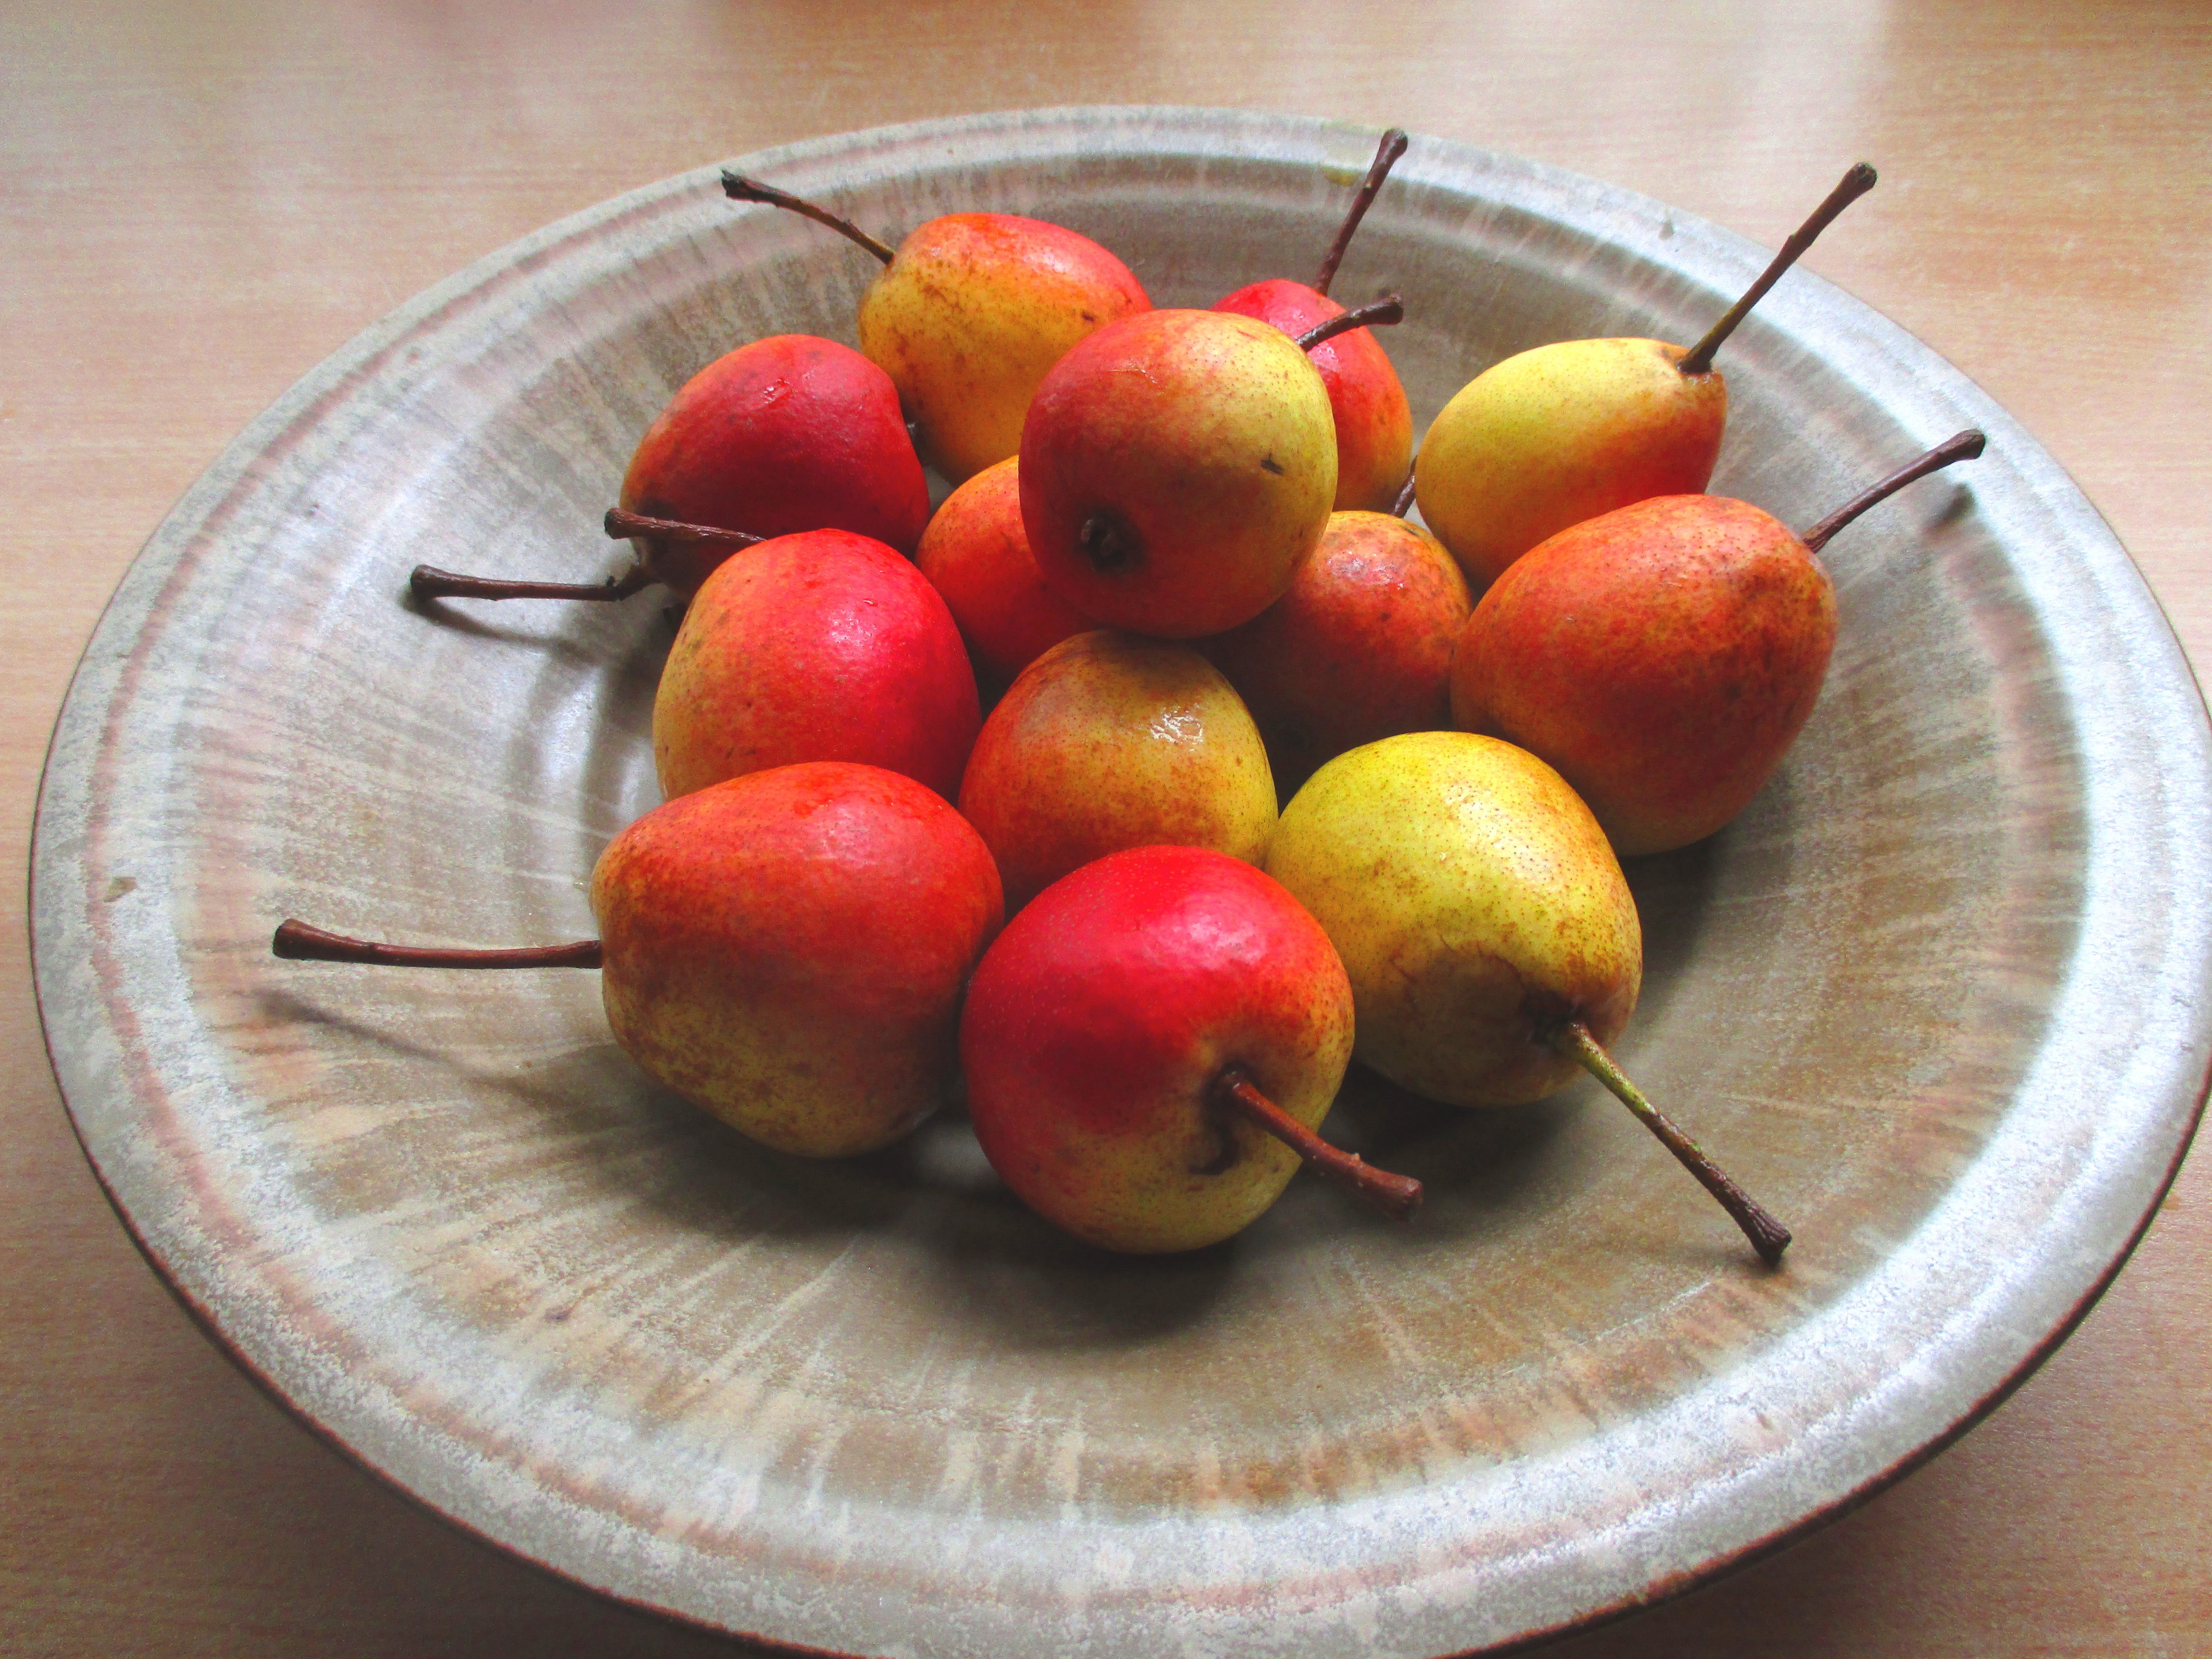
apple, plant, fruit, ripe, food, red, produce, colorful, yellow, eat, still life, shell, pears, fruits, late summer, vitamins, flowering plant, rose family, land plant, healthy fruit